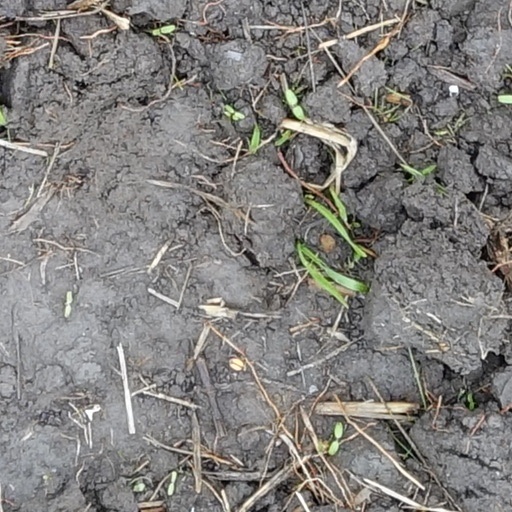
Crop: wheat